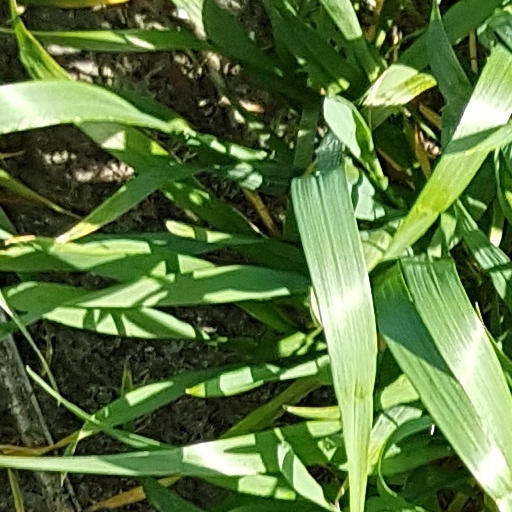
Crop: wheat